Peter Aleshkovsky

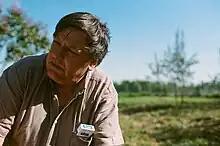
Aleshkovsky in 2011

Pyotr Markovich Aleshkovsky (born 22 September 1957) is a Russian writer, historian, broadcaster, television presenter, journalist and archaeologist.